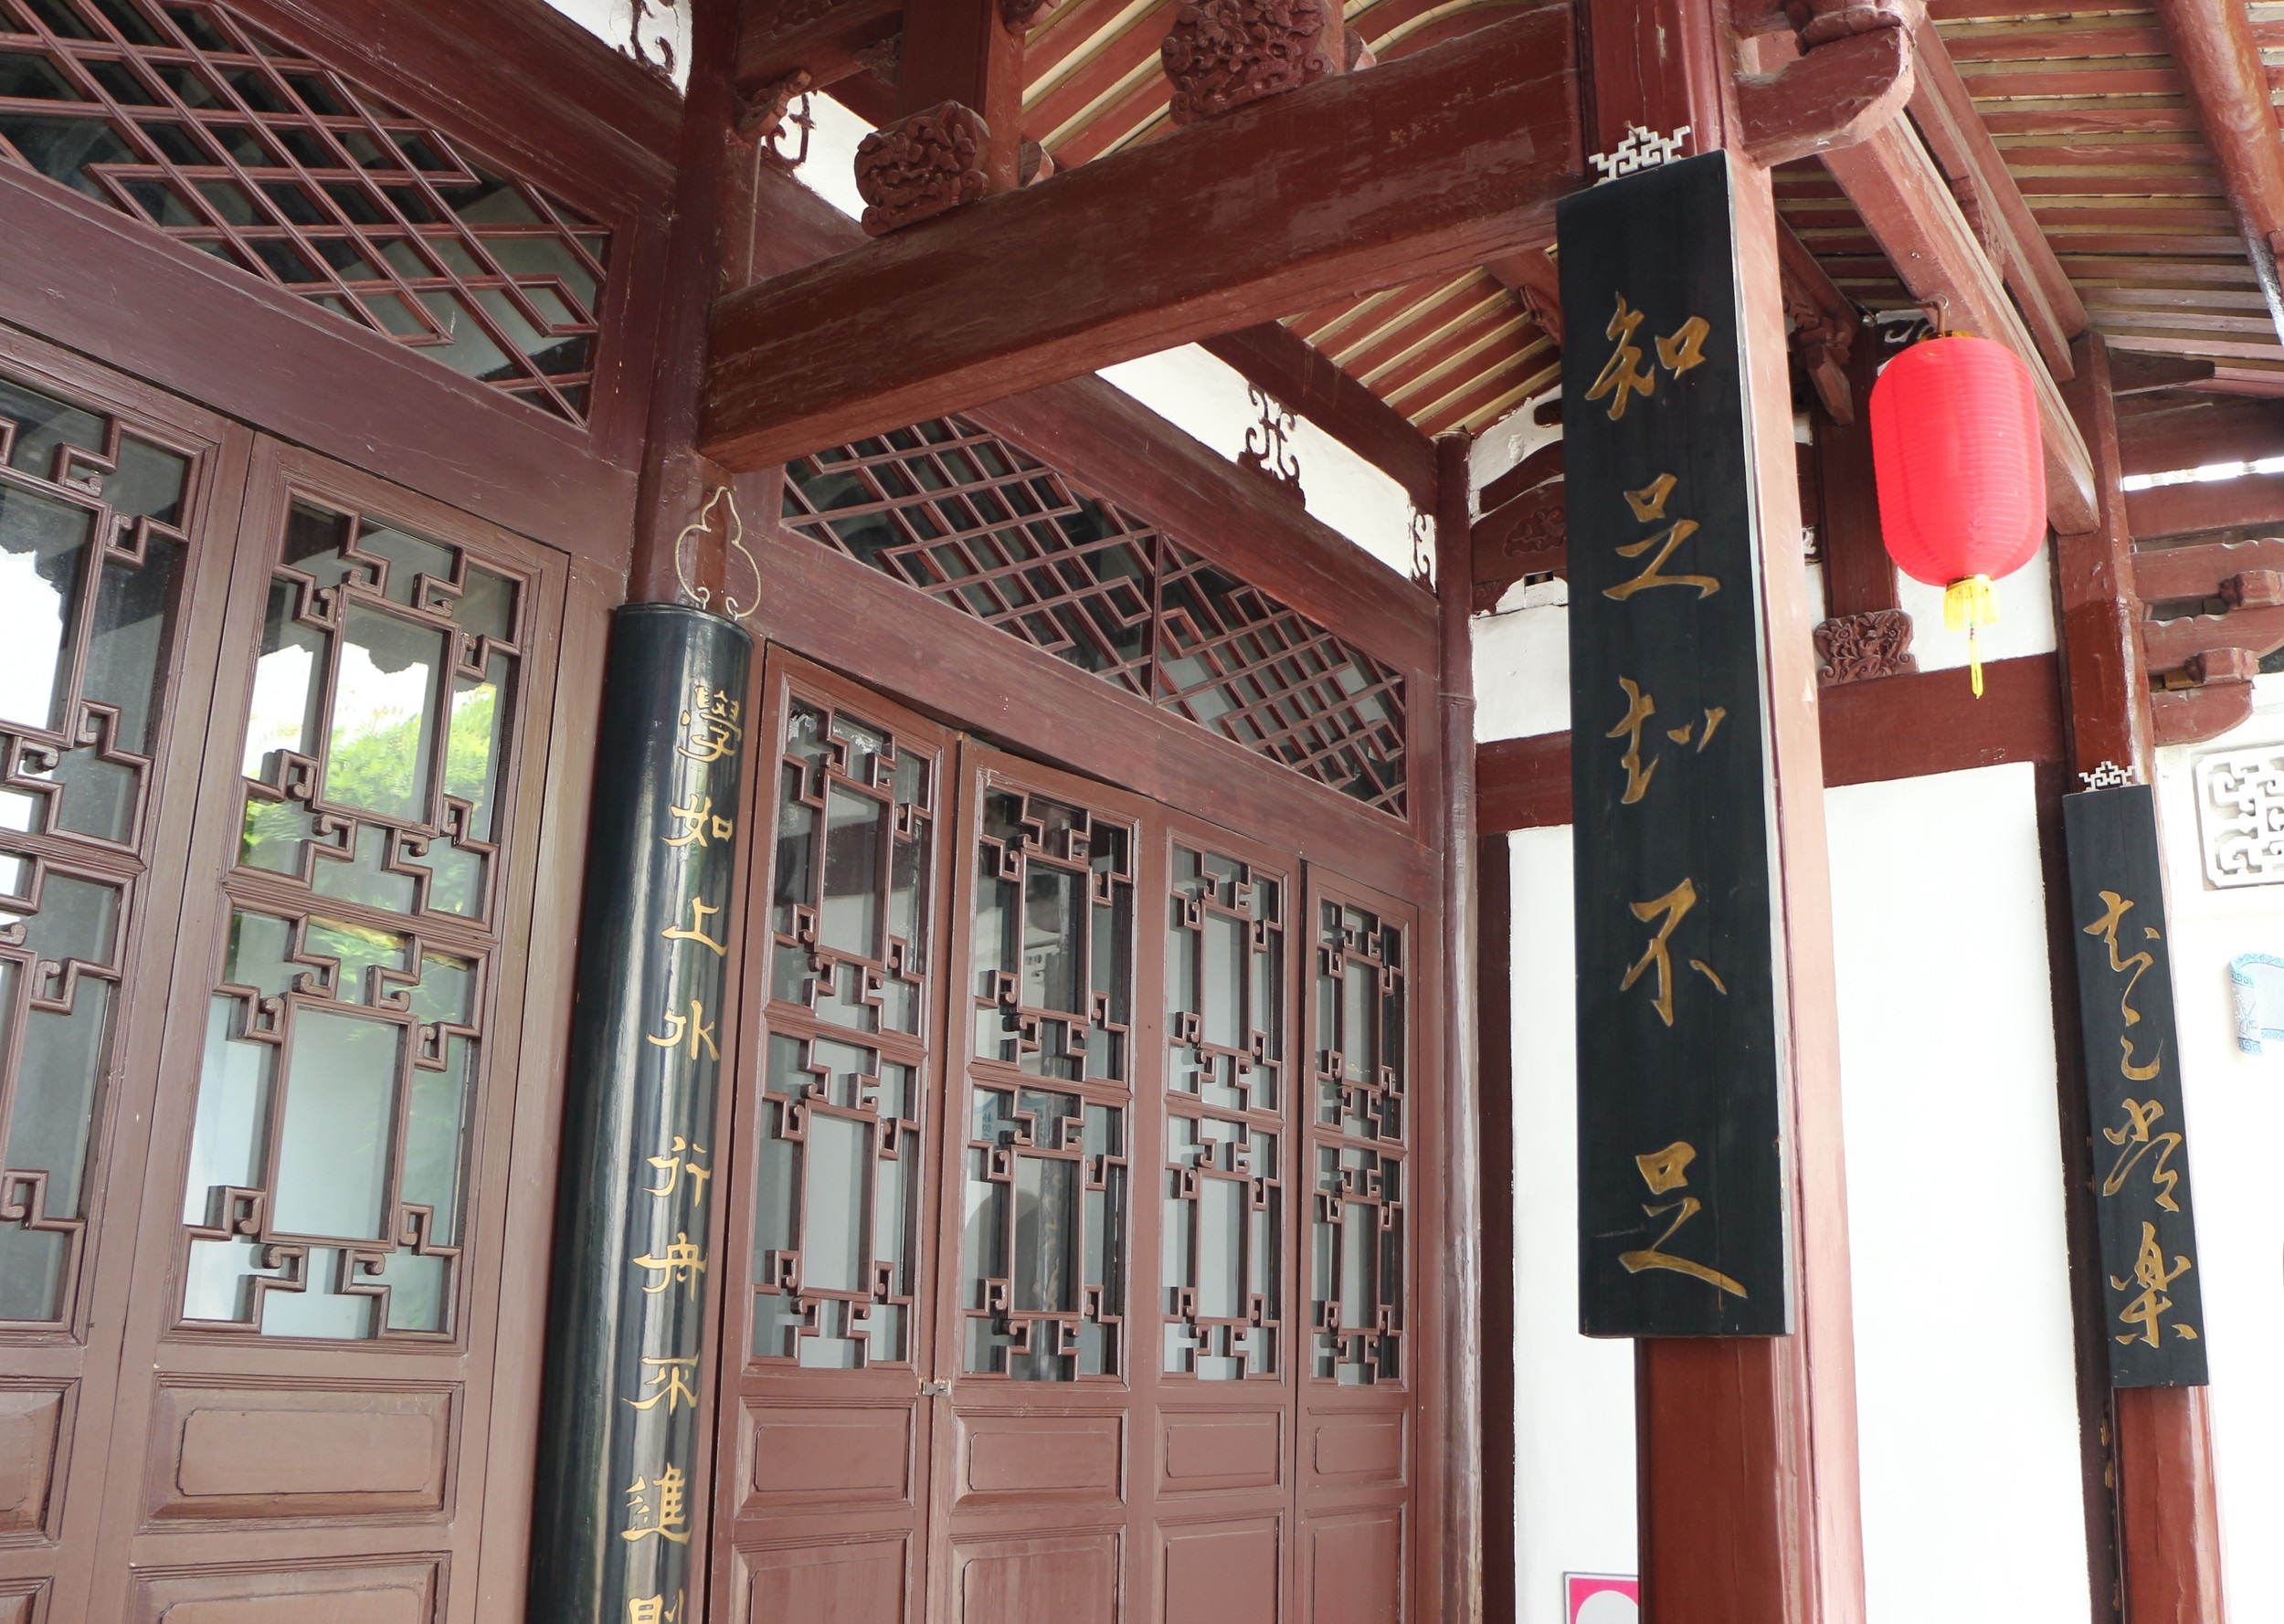
wood, interior design, antiquity, ancient architecture, the ancient house